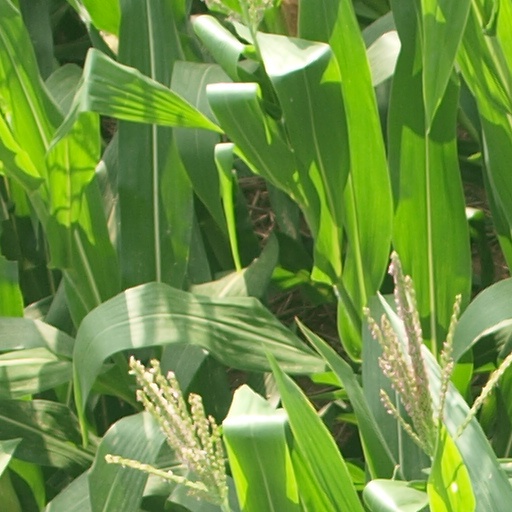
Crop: maize; corn